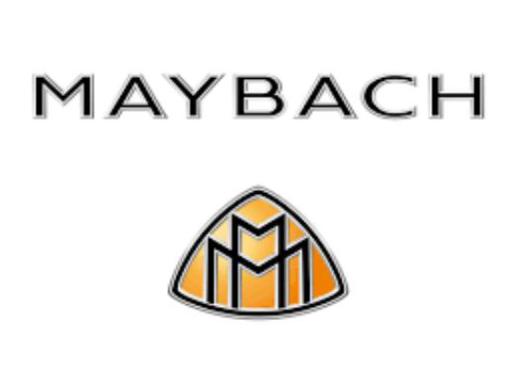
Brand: maybach-1
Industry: Transportation